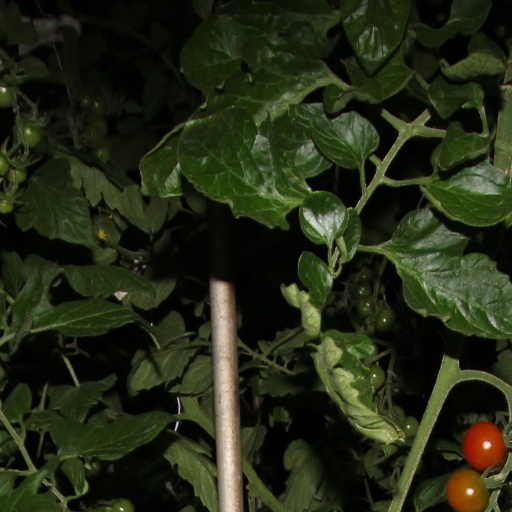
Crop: tomato